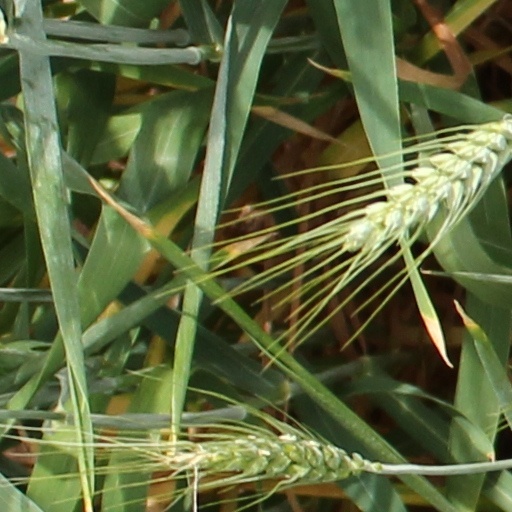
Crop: wheat